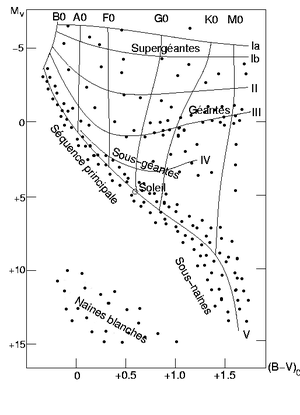
En astronomie, le diagramme de Hertzsprung-Russell, en abrégé diagramme H-R, est un graphique dans lequel est indiquée la luminosité d'un ensemble d'étoiles en fonction de leur température effective. Ce type de diagramme a permis d'étudier les populations d'étoiles et d'établir la théorie de l'évolution stellaire.
En astronomie, les étoiles présentent quatre caractéristiques principales : température de couleur, gravité à la surface, masse et luminosité. Ces caractéristiques ne sont pas indépendantes les unes des autres et ne sont pas directement mesurables. Cependant, elles permettent d'associer un type spectral à chaque étoile.